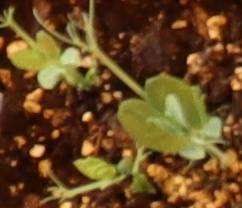
Label: Field Pea